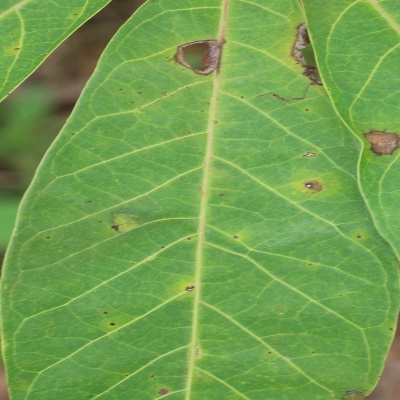
Crop: Cassava
Condition: bacterial blight